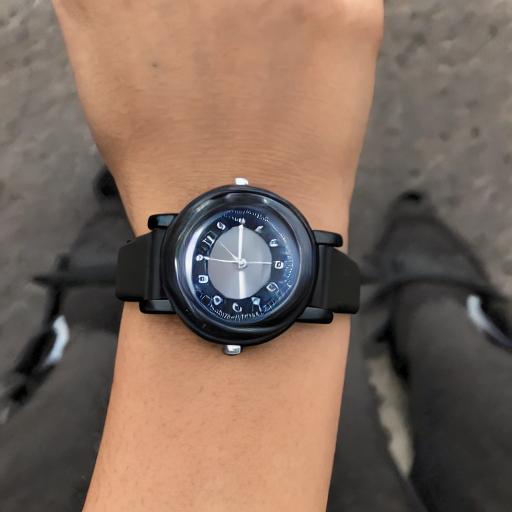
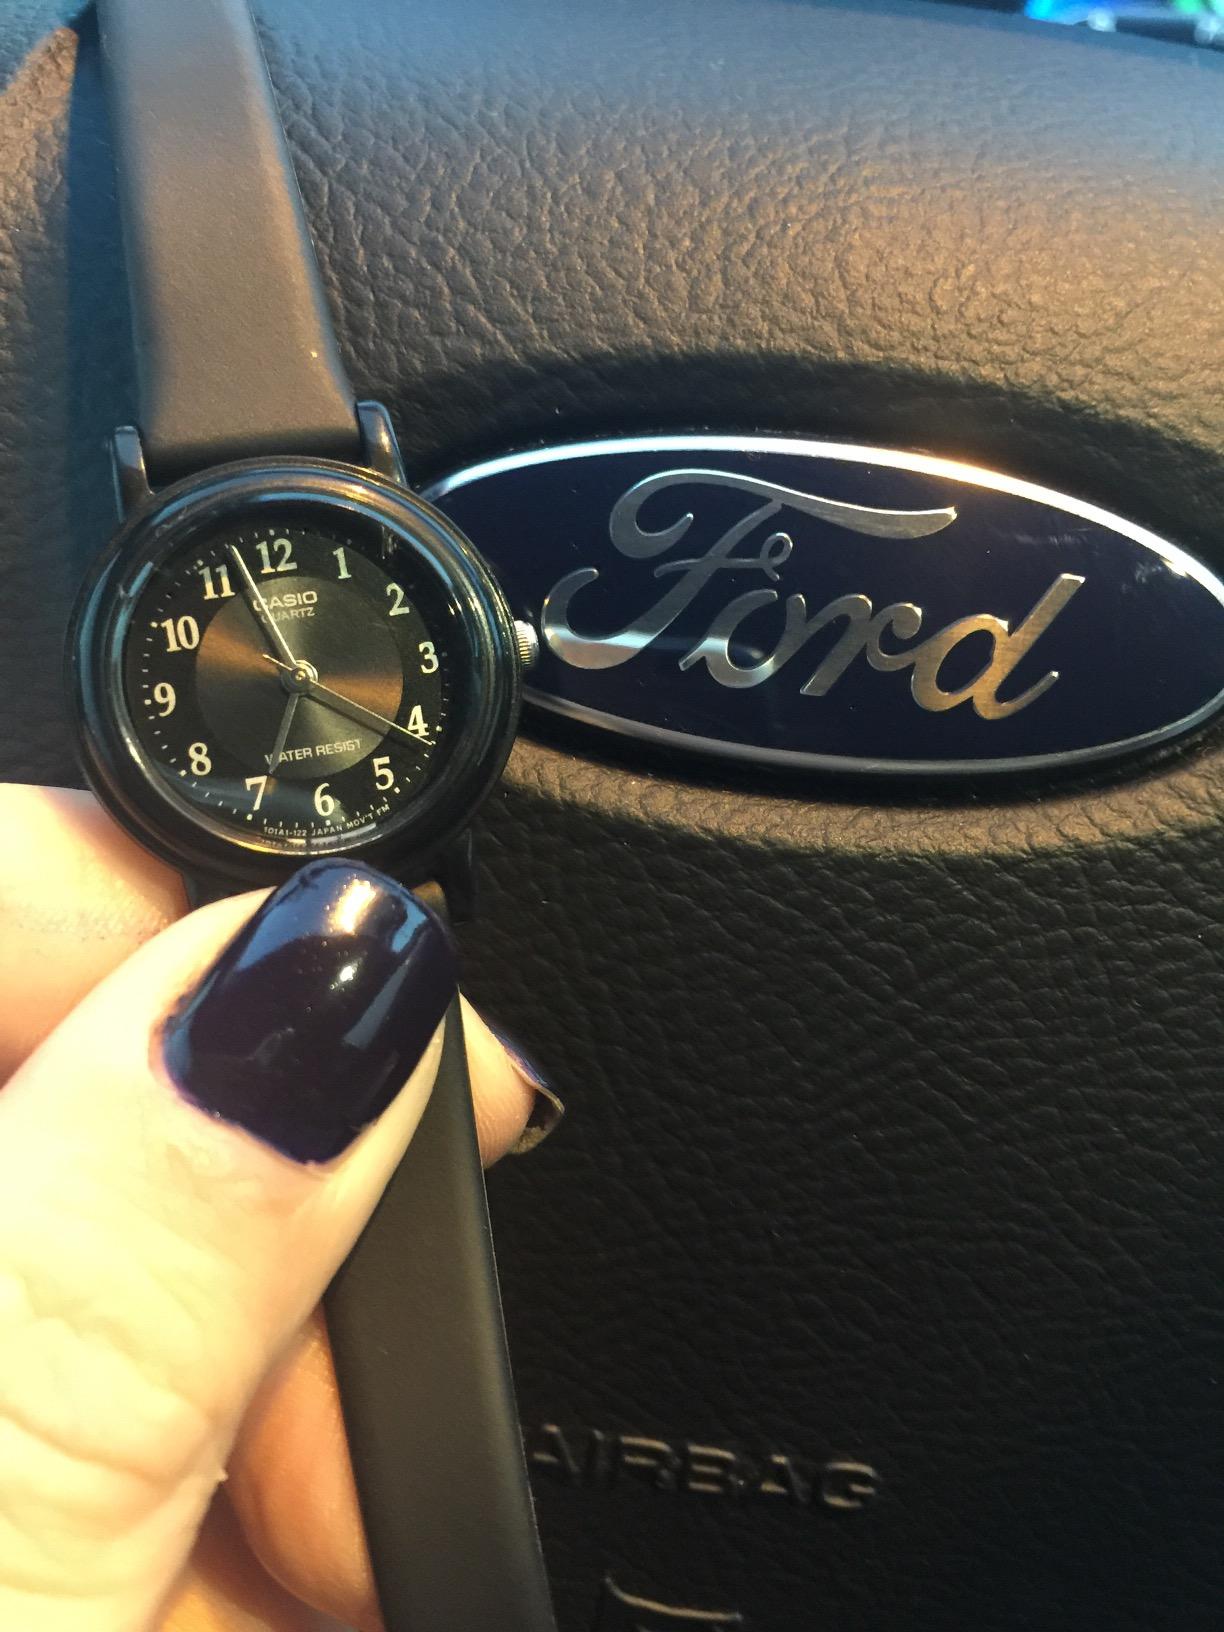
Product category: accessories_watch
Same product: no